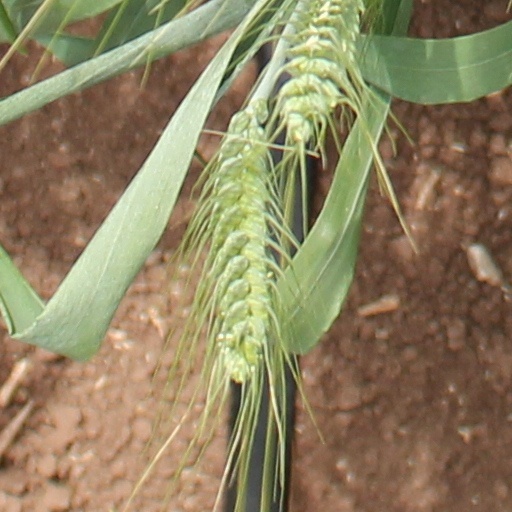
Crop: wheat